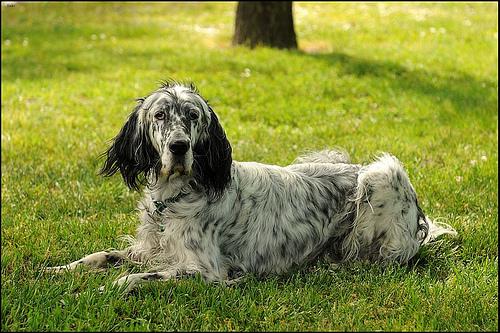
Breed: english setter